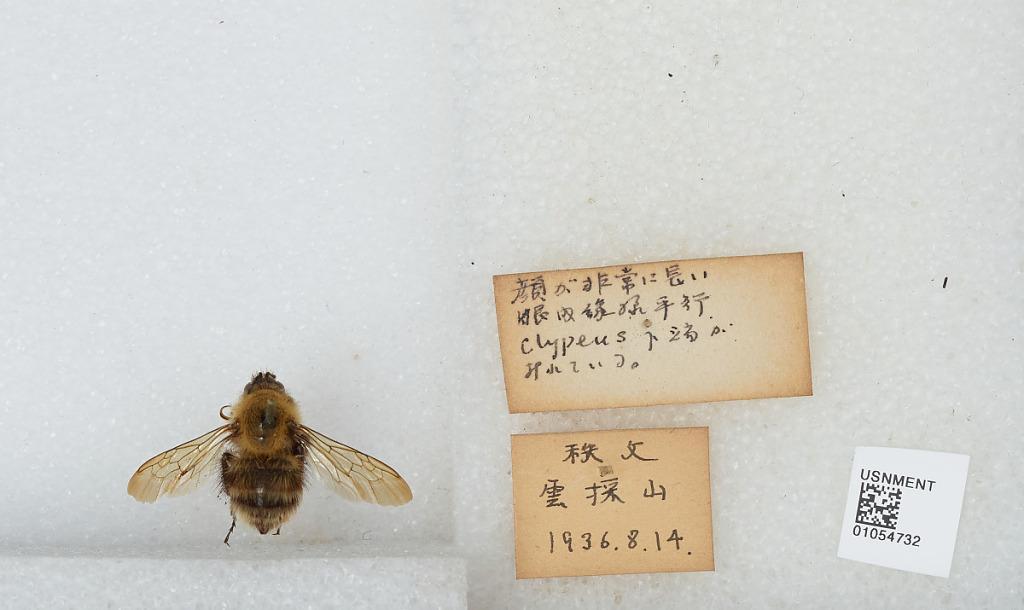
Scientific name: Bombus sp.
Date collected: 1936-8-14